Doctor Who season 19

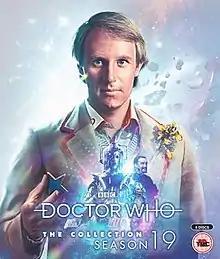
Cover art of the Blu-ray release for the complete season

The nineteenth season of British science fiction television series "Doctor Who" began on 4 January 1982 with "Castrovalva", and ended with "Time-Flight". John Nathan-Turner produced the series, with two script editors: Anthony Root and Eric Saward.